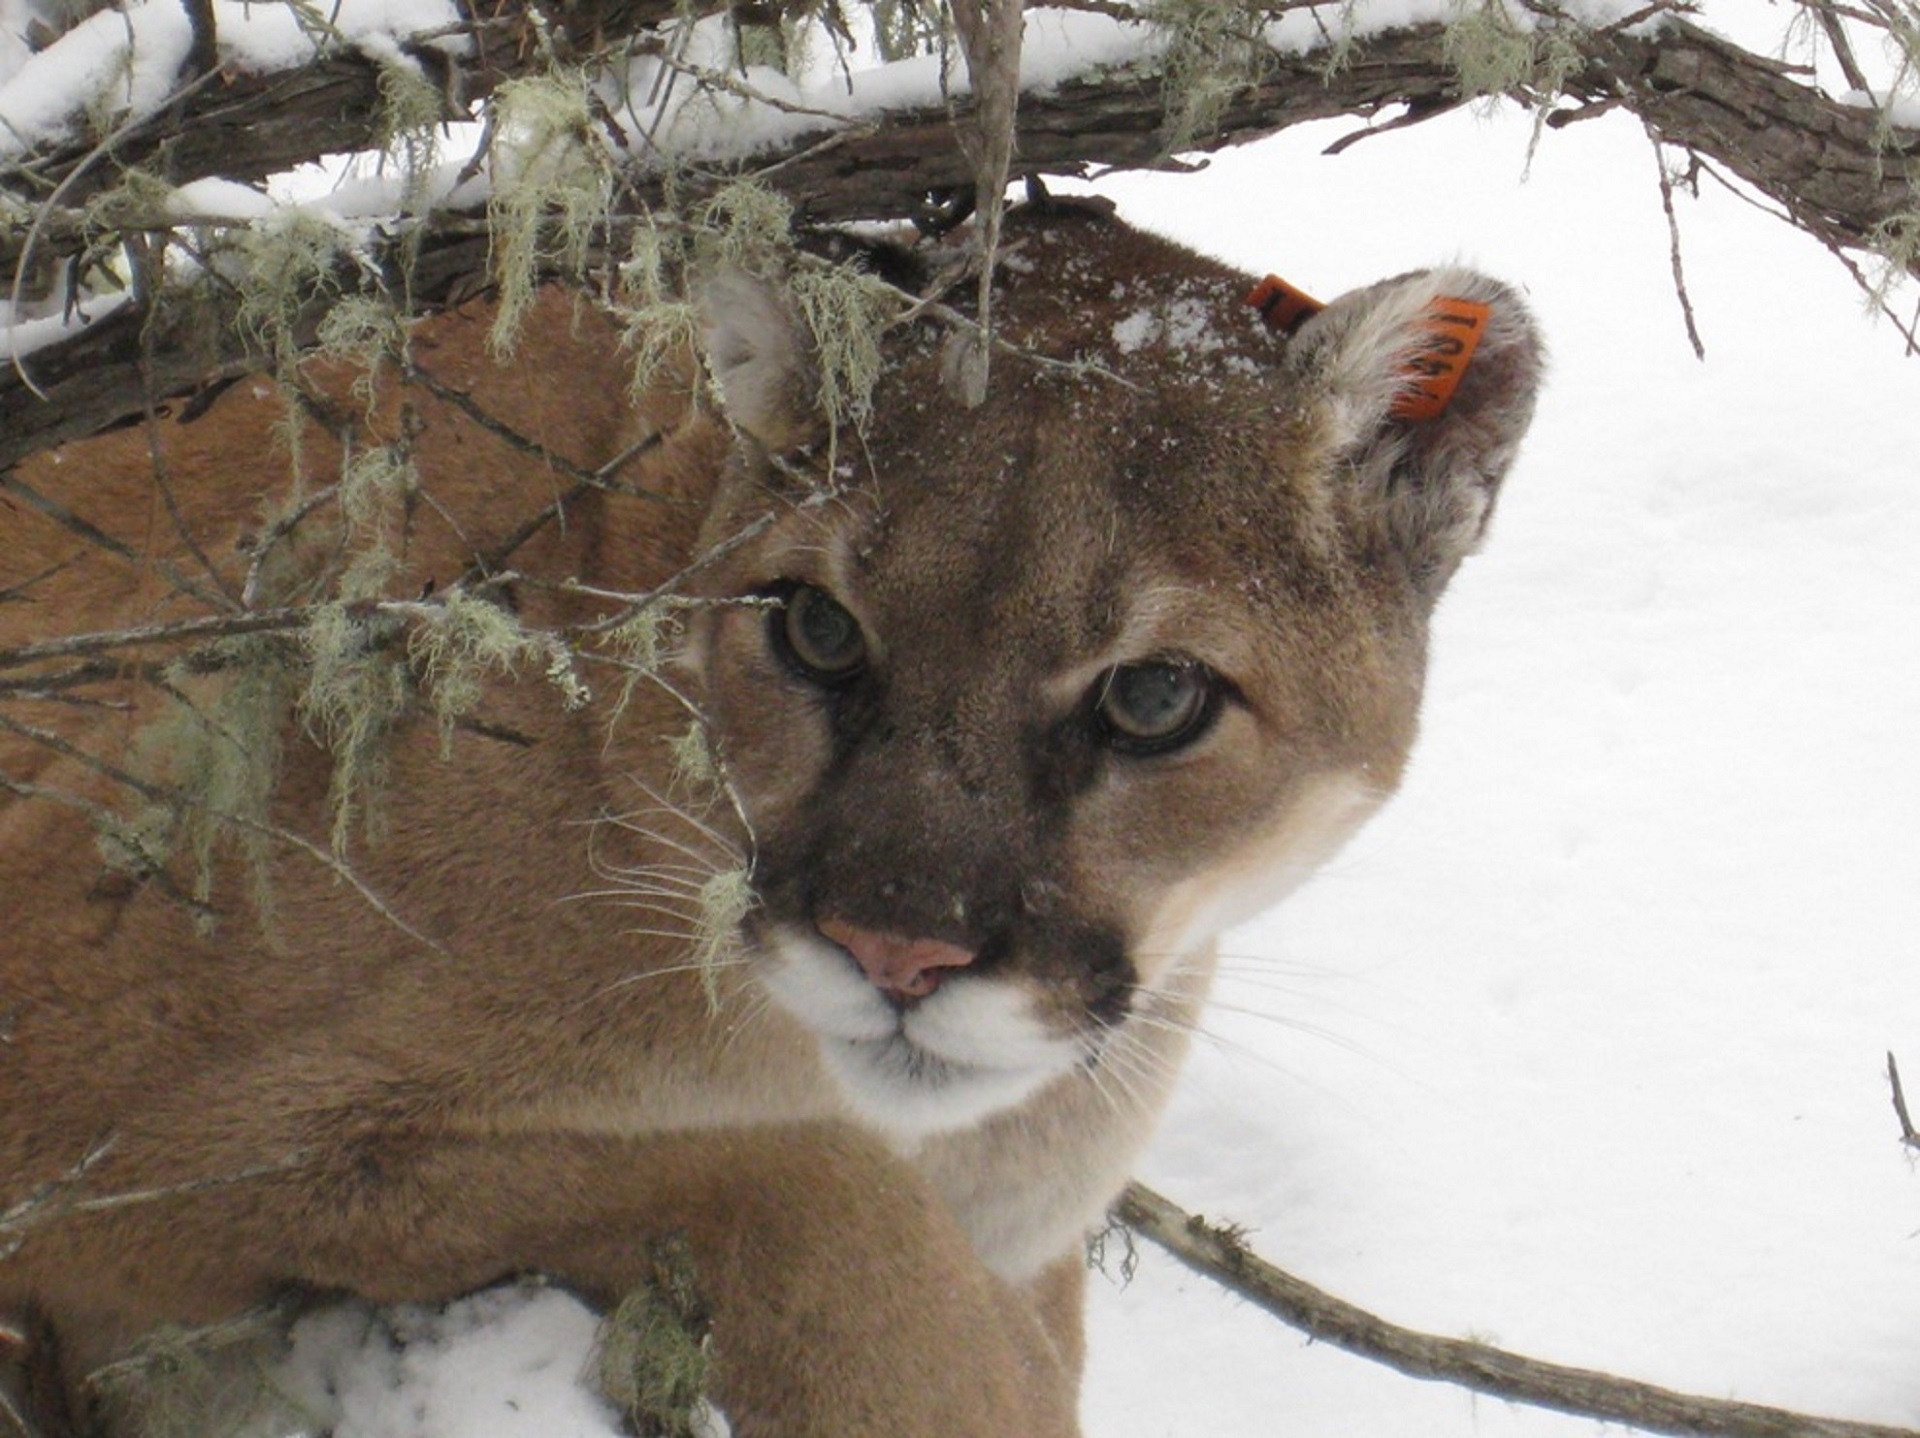
nature, wilderness, snow, winter, looking, wildlife, wild, portrait, mammal, predator, fauna, big cat, close up, whiskers, vertebrate, carnivore, cougar, mountain lion, puma, wild cat, small to medium sized cats, cat like mammal